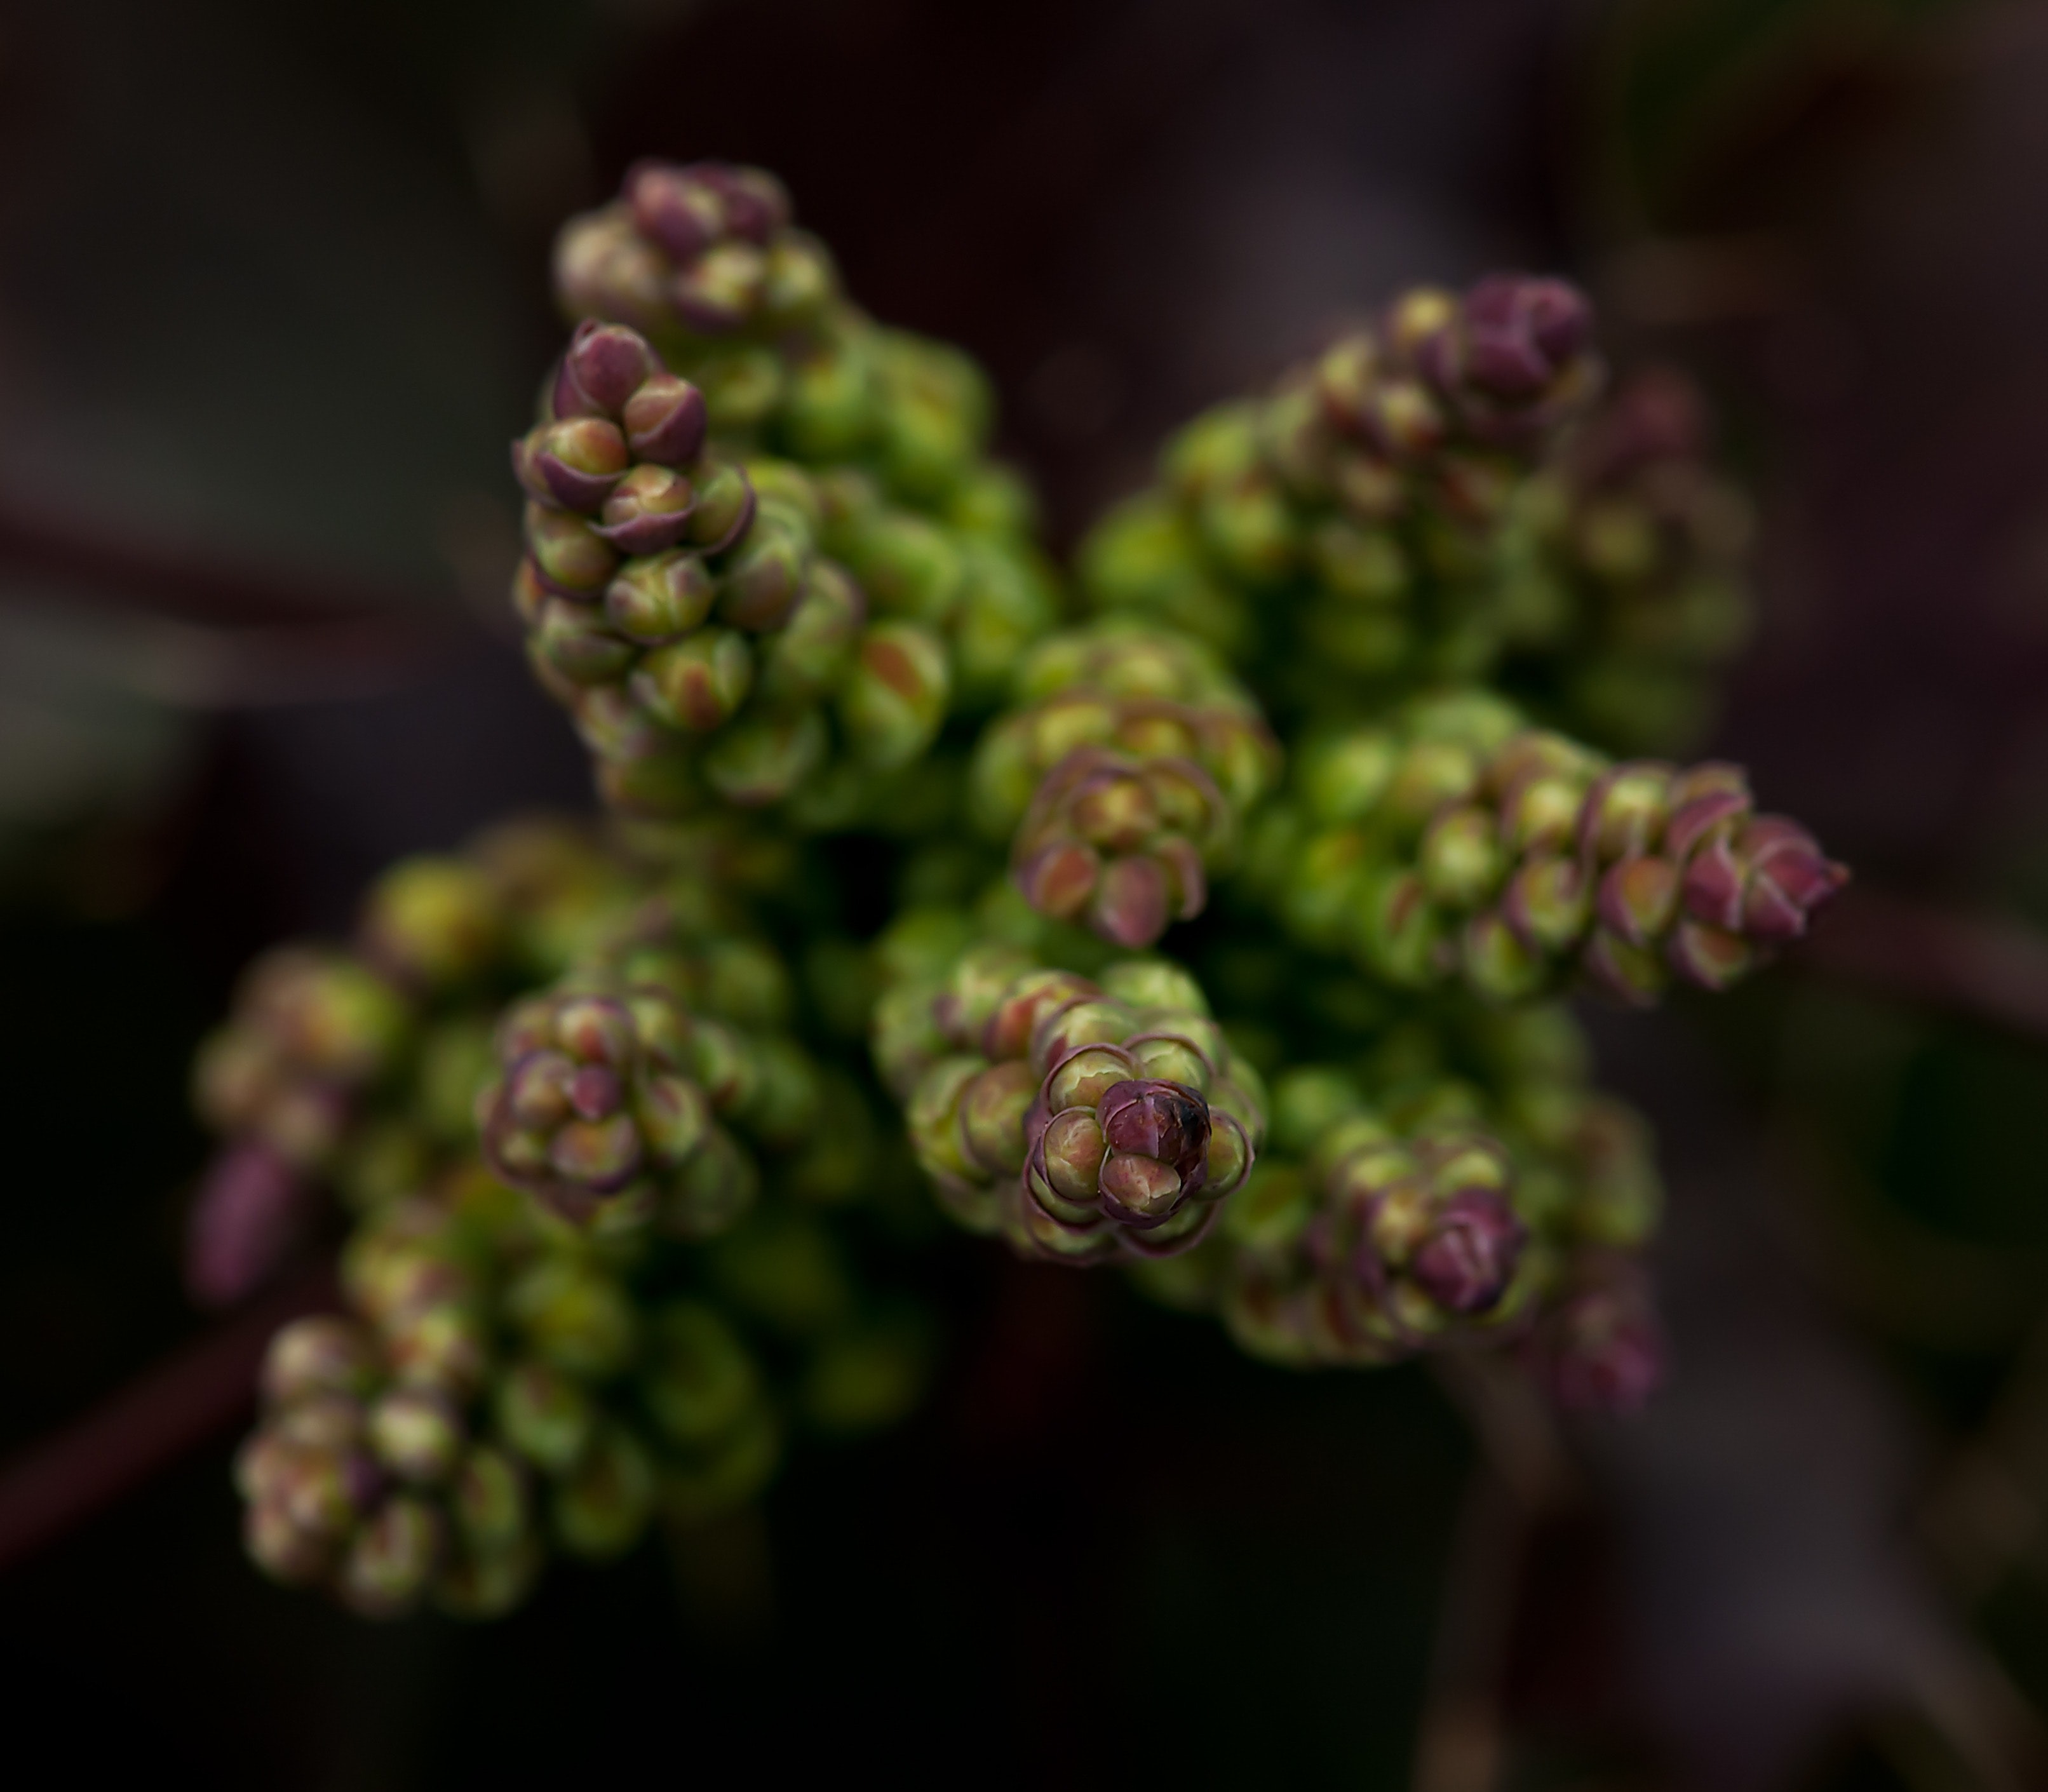
flower, plant, spring, flowering plant, bud, terrestrial plant, macro photography, plant stem, vascular plant, pine family, wildflower